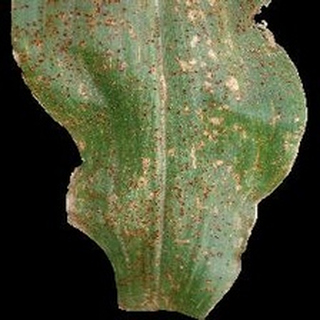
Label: corn_common_rust